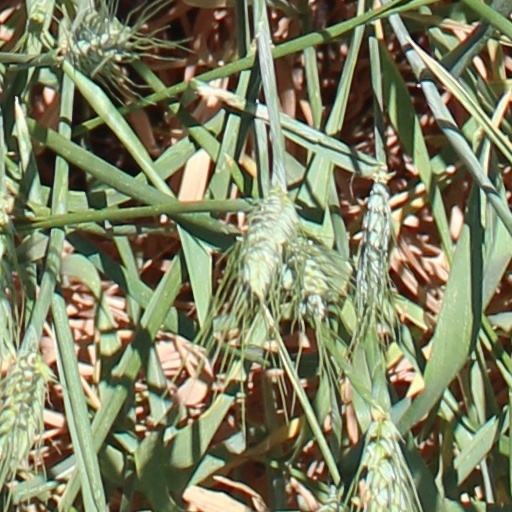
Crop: wheat